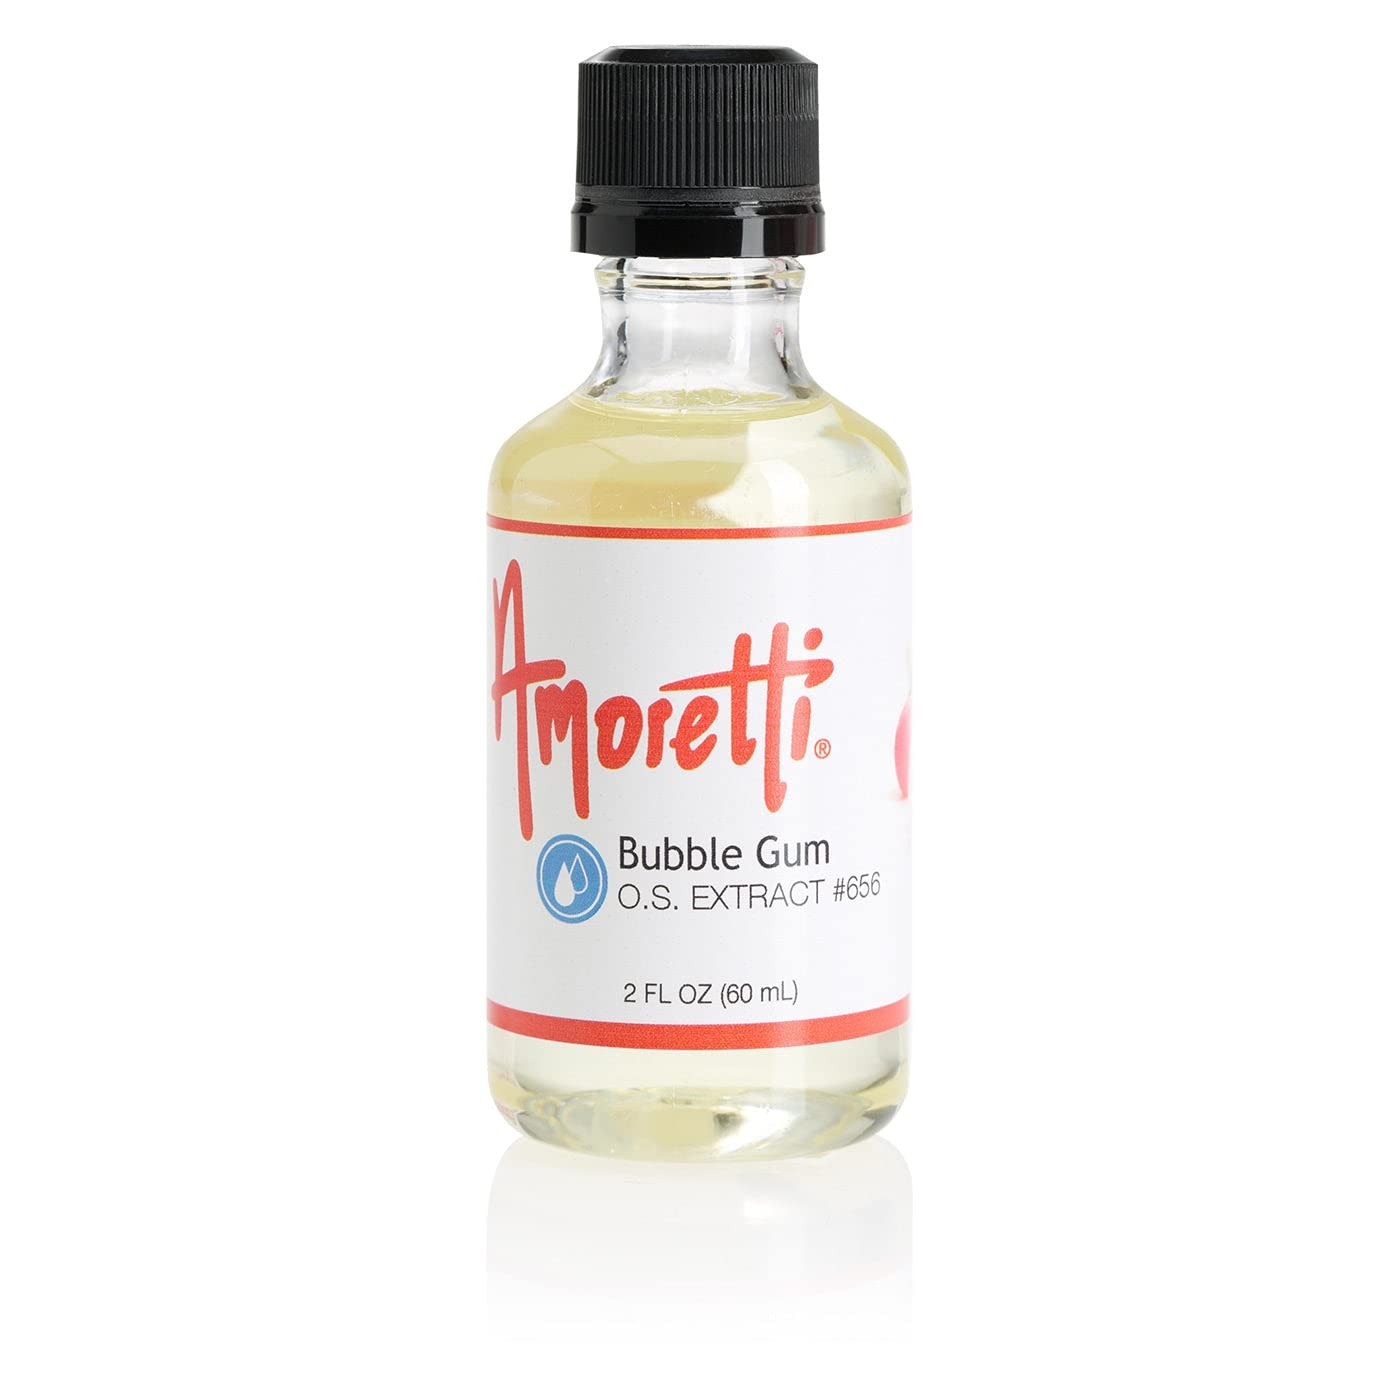
Item Name: Amoretti - Bubble Gum Extract Oil Soluble 2 oz - Highly Concentrated & Perfect For Pastry or Savory applications, Preservative Free, Vegan, Kosher Pareve, TTB Approved, Non-GMO
Bullet Point 1: INCREDIBLE VERSATILITY: Our extracts are ideal for flavoring cakes, cookies, buttercreams, frostings, macarons, brewing, distilling and so much more.
Bullet Point 2: SPECIFICATIONS: Highly concentrated, no preservatives, no artificial colors, gluten-free, vegan Kosher Pareve, keto-friendly, bake-proof, and freeze-thaw stable.
Bullet Point 3: HIGHEST QUALITY: We use only the finest and freshest ingredients to deliver delicious natural flavors in each serving.
Bullet Point 4: Preservative-Free
Bullet Point 5: Bake-Proof & Freeze-Thaw Stable
Product Description: Fun, Sweet, PlayfulEnhance your gourmet creations with Amoretti's Bubble Gum Oil-Soluble Extract. A trusted choice among industry professionals, our extracts are naturally flavored, highly concentrated, and very versatile. Deliver the nostalgic flavor of fun, sugary bubblegum straight into all your favorite culinary applications. Empower your imagination — with Amoretti!Product Details
Value: 2.0
Unit: Ounce

Price: 28.38